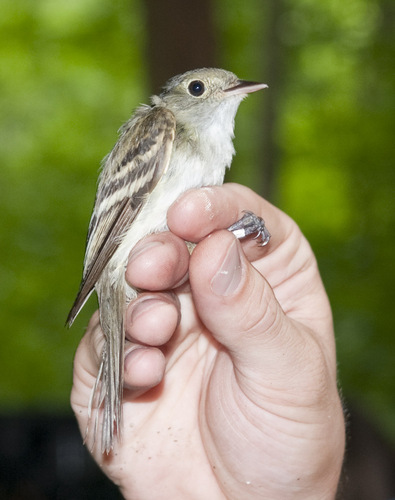
the bird has a tiny throat and a breast that is white.
the small bird has white colored abdomen and breast with streaks of brown and black along its covert.
the body is full of brown and white feathers with grey legs.
this bird is brown with white on its chest and has a very short beak.
this small bird has a white breast and a white belly, with brown and white wingbars.
this bird has feathers that are brown and has a white belly
this bird has wings that are grey and has a white bellya small bird with brown and white stripes on its wings.
this bird has wings that are brown and has a white belly
this is a grey and white striped bird with a white breast
Species: Acadian Flycatcher